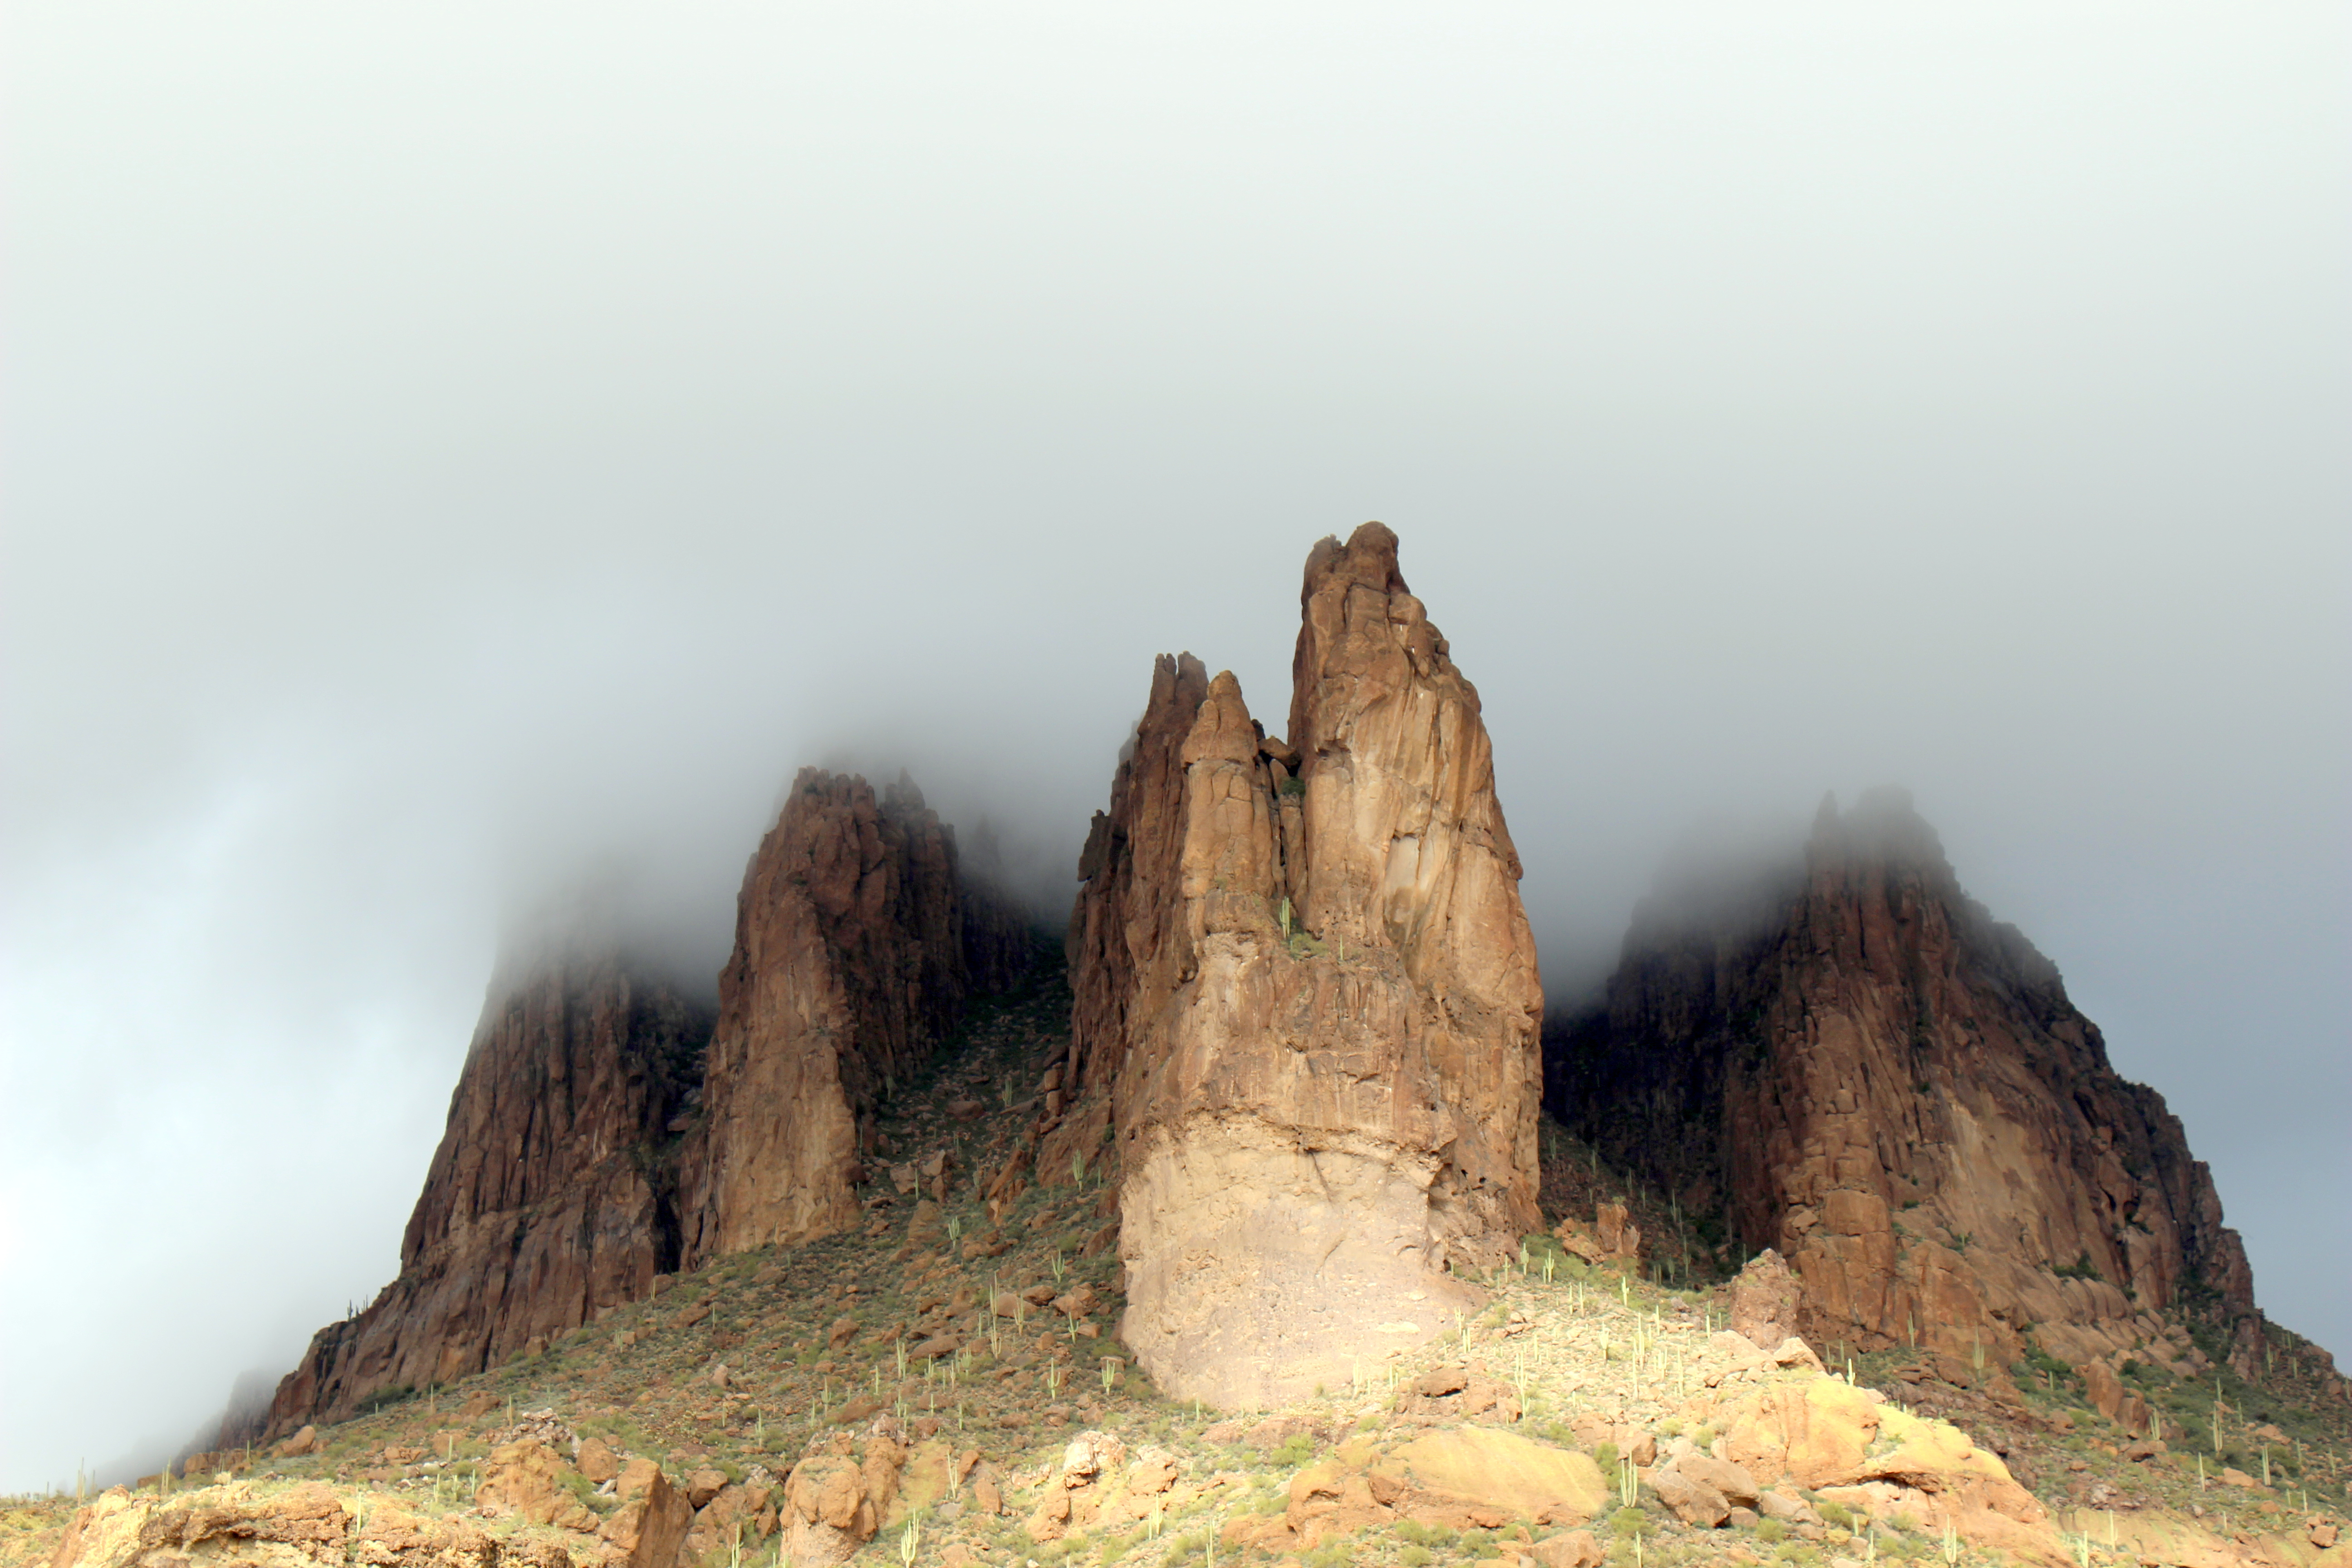
rock, wilderness, mountain, fog, foggy, formation, cliff, terrain, material, ridge, summit, geology, plateau, landform, mountainous landforms